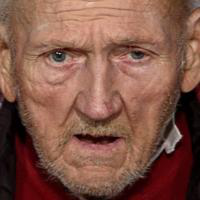
Age group: age 80 +